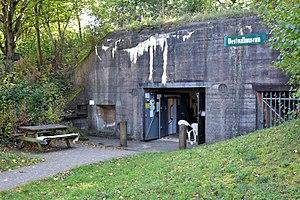
Ligne Siegfried, Westwallmuseum Bad Bergzabern